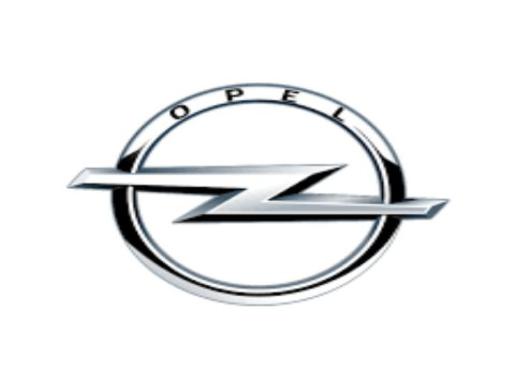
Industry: Transportation